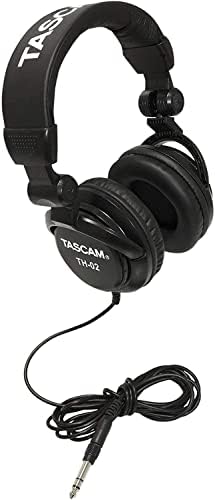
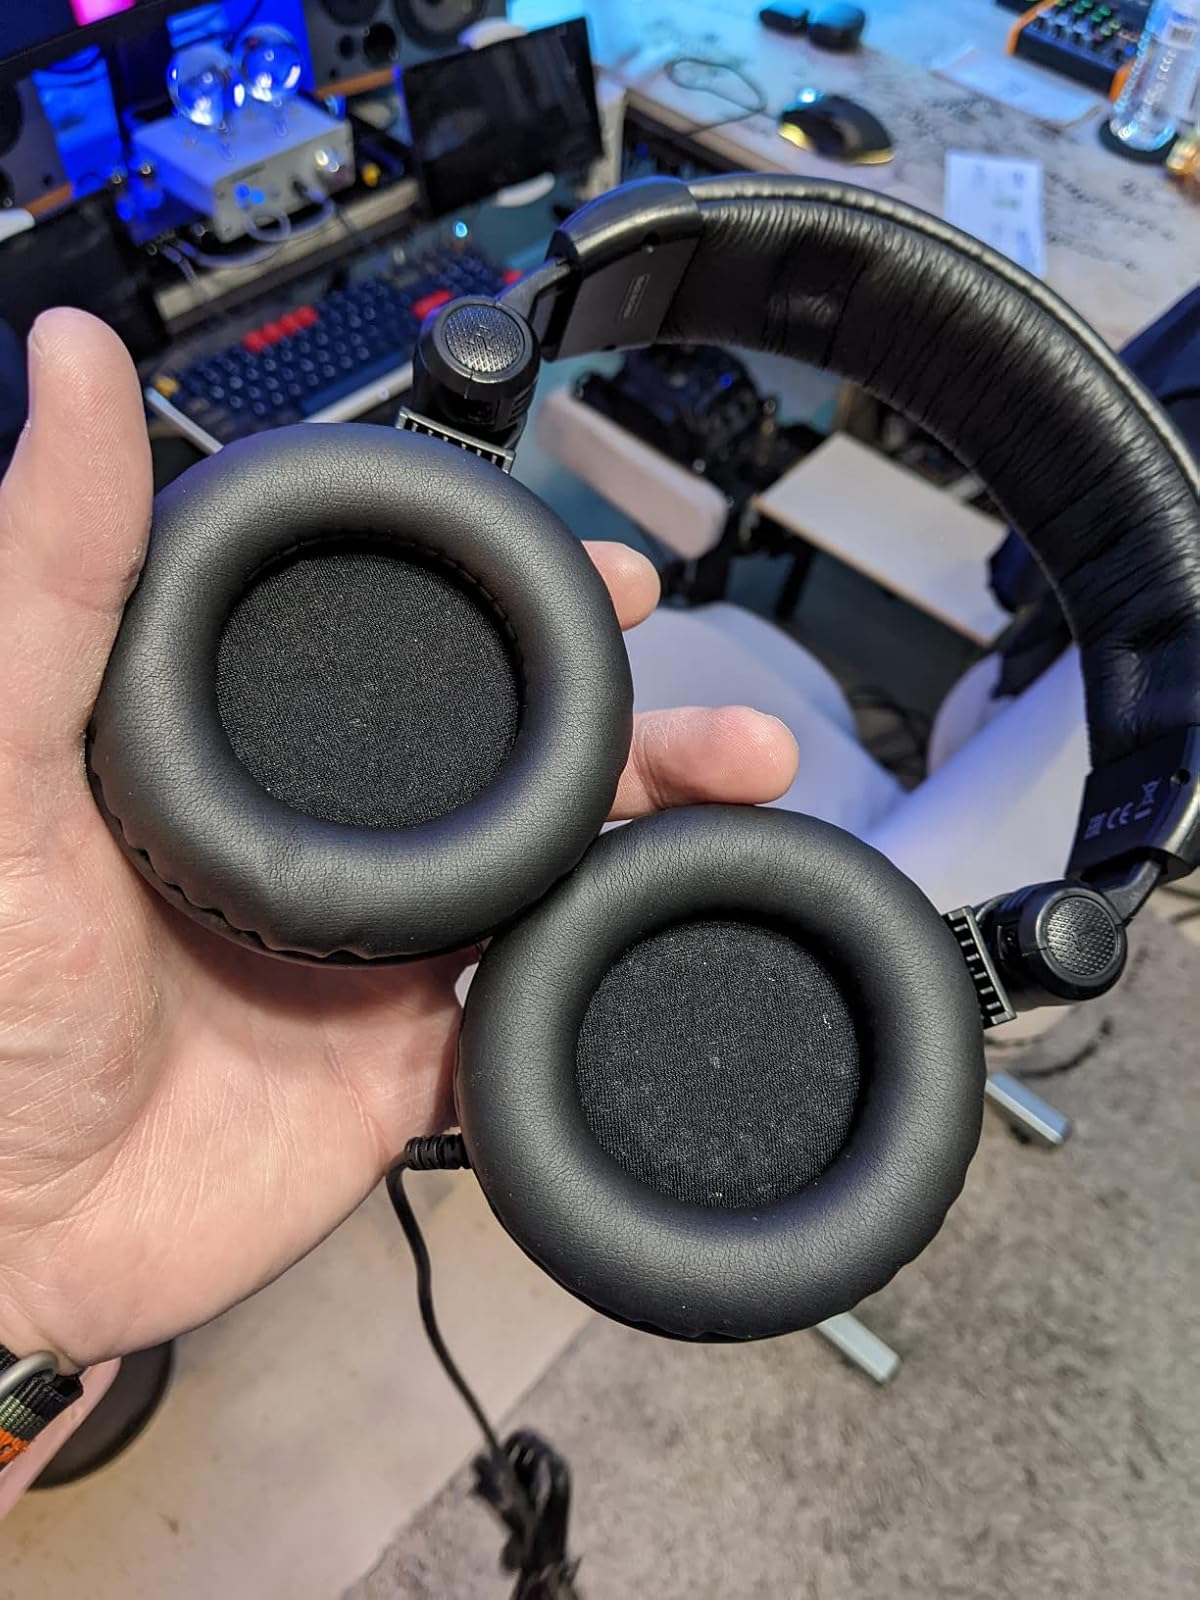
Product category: headphones
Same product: yes